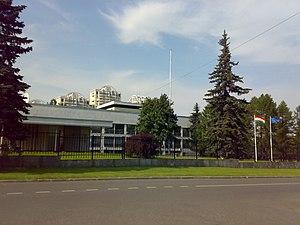
Cette liste comprend les représentations diplomatiques de la Hongrie, à l'exclusion des consulats honoraires.
Ceci est une liste des représentations diplomatiques en Russie. En tant que plus grand pays du monde, membre permanent du Conseil de sécurité des Nations Unies, puissance régionale en Europe et en Asie et principal État successeur de l'Union soviétique, la Fédération de Russie accueille une importante communauté diplomatique dans sa capitale, Moscou. Moscou abrite 148 ambassades, de nombreux pays ont également des consulats généraux et des consulats dans tout le pays.